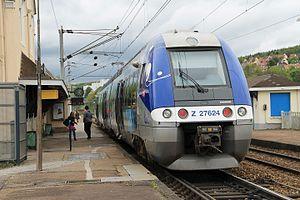
Arrêt d'un TER Yvetôt-Elbeuf-Saint-Aubin en gare de Maromme, Seine-Maritime, France.
La gare de Maromme est une gare ferroviaire française de la ligne de Paris-Saint-Lazare au Havre, située à l'est de Maromme, sur les territoires des communes de Notre-Dame-de-Bondeville, au nord, et de Déville-lès-Rouen, au sud, dans le département de la Seine-Maritime en région Normandie.